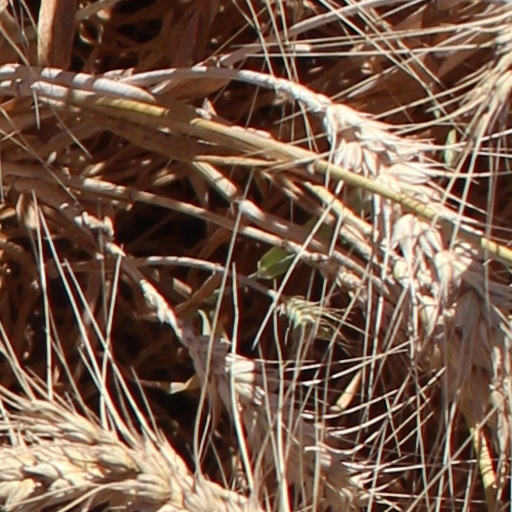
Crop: wheat